Gurdon Panthers

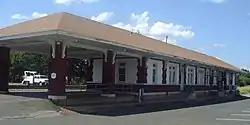
(2008) Gurdon train depot. National Register of Historic Places. Gurdon, Arkansas

On July 4, 2021, former Gurdon Panther player Warren Kirkendoll was among invited guests present when the Milwaukee Brewers hosted the Major League Baseball's annual Negro Leagues Tribute Game.